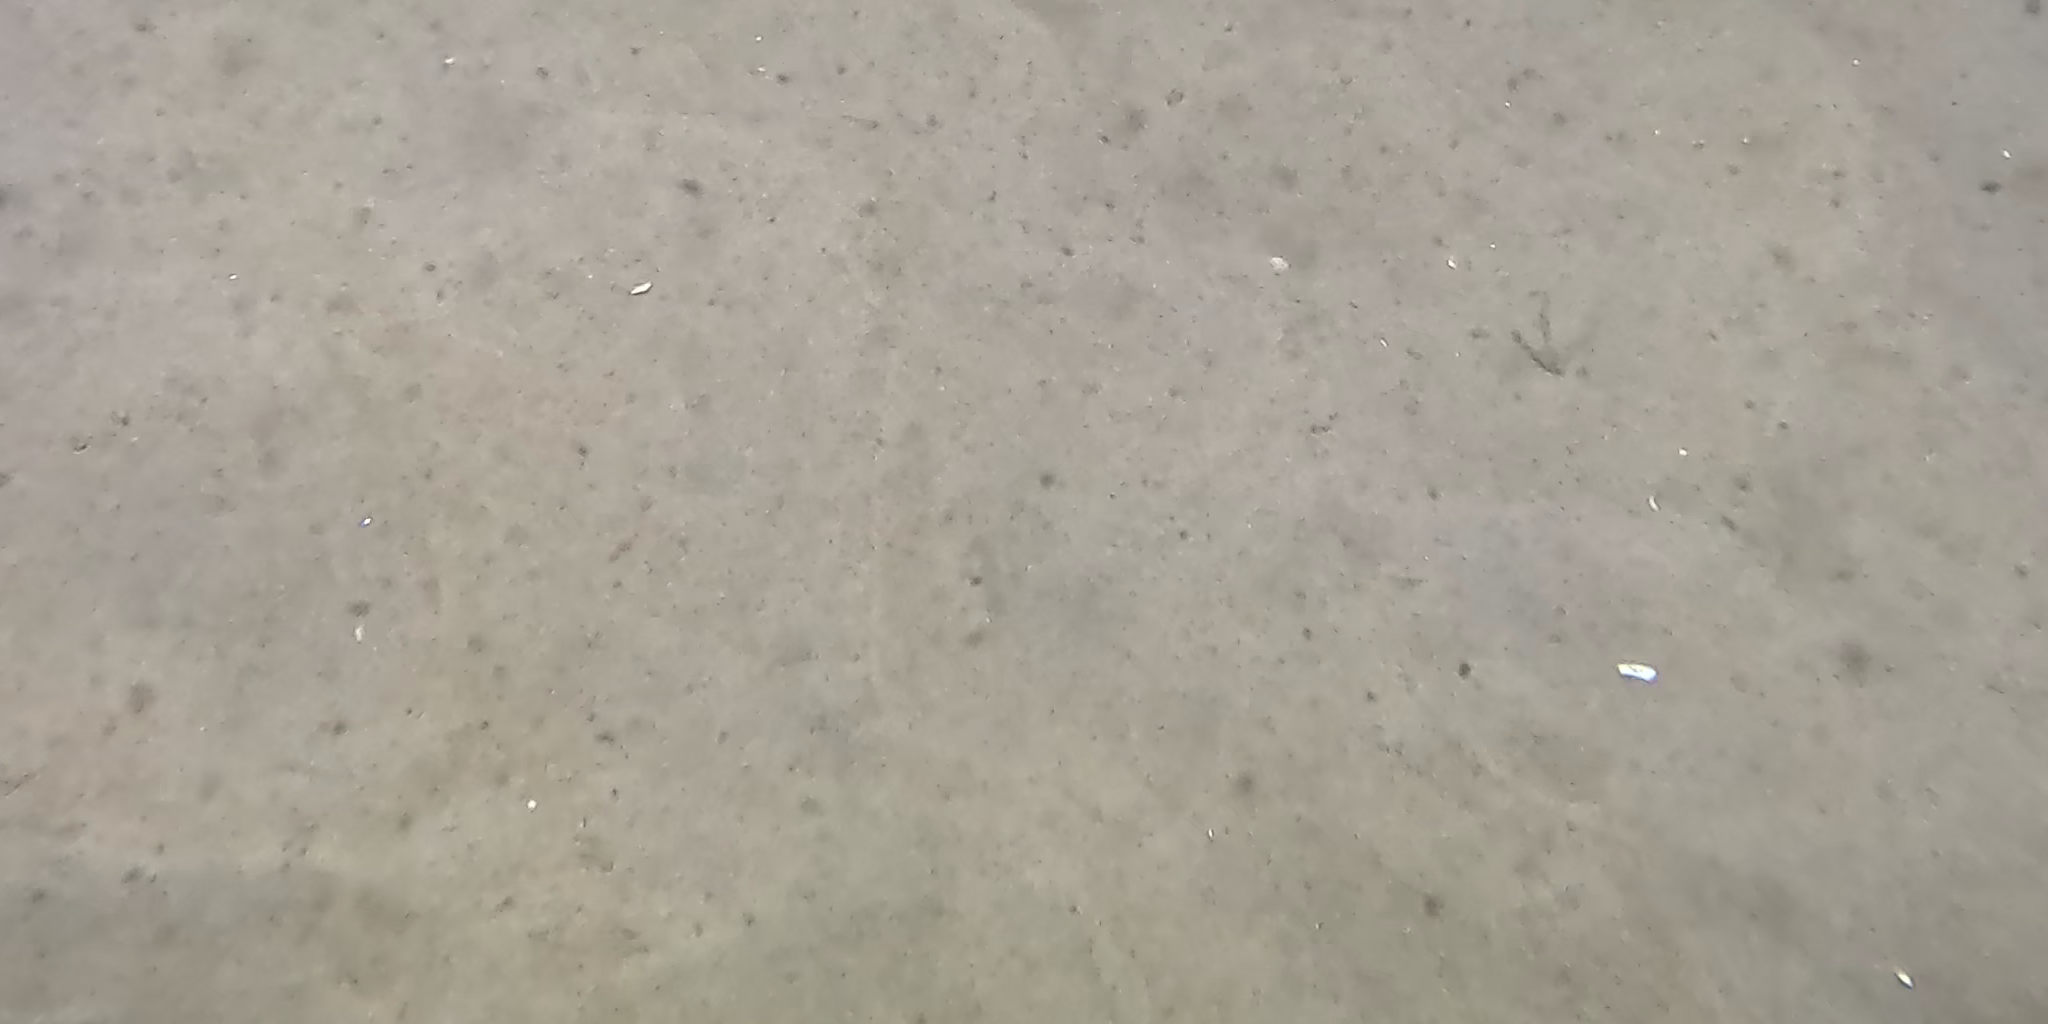
Seabed habitat: sand